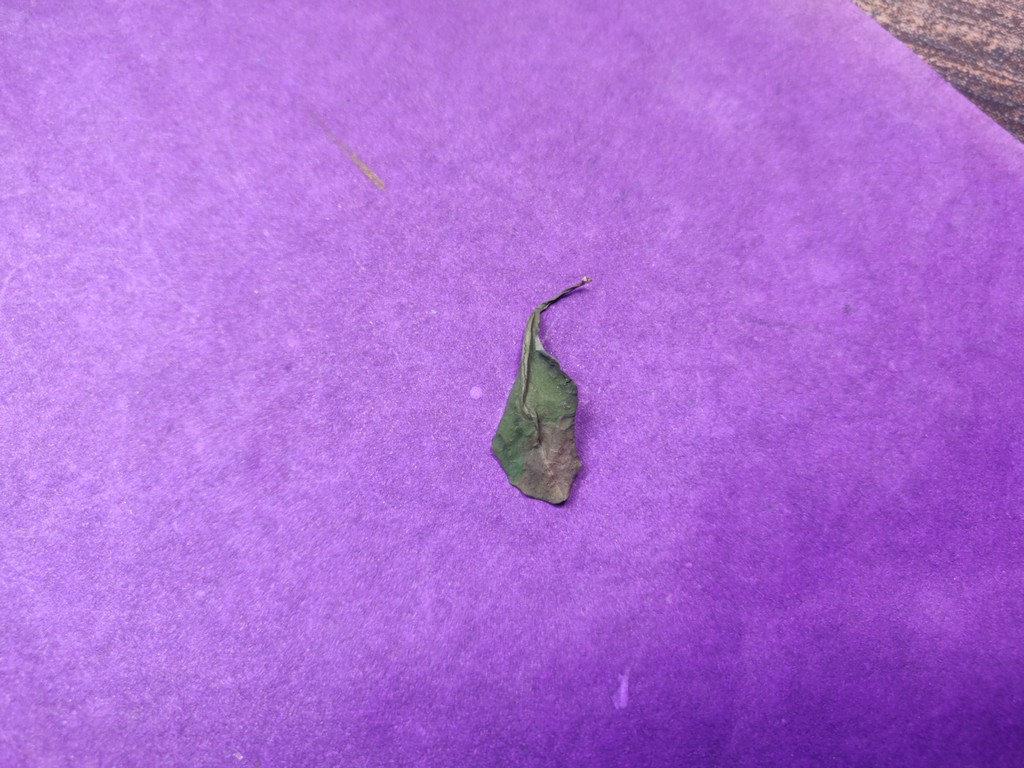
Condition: Dried
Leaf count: single
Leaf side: unknown